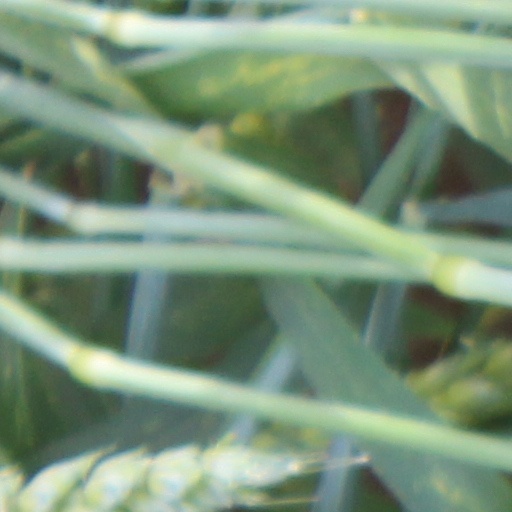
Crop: wheat